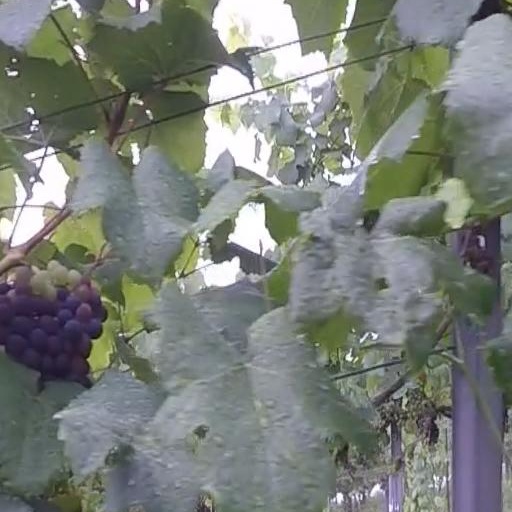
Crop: grape